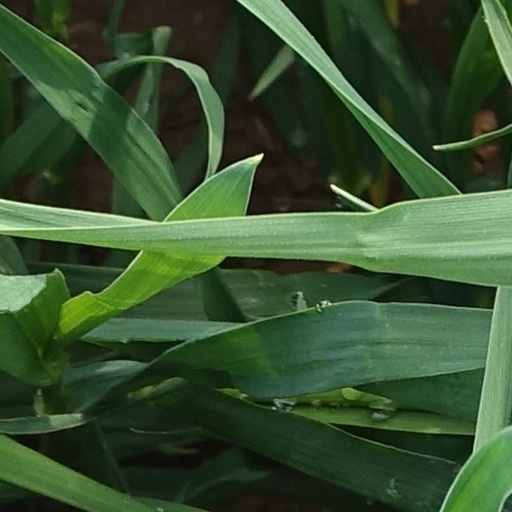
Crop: wheat